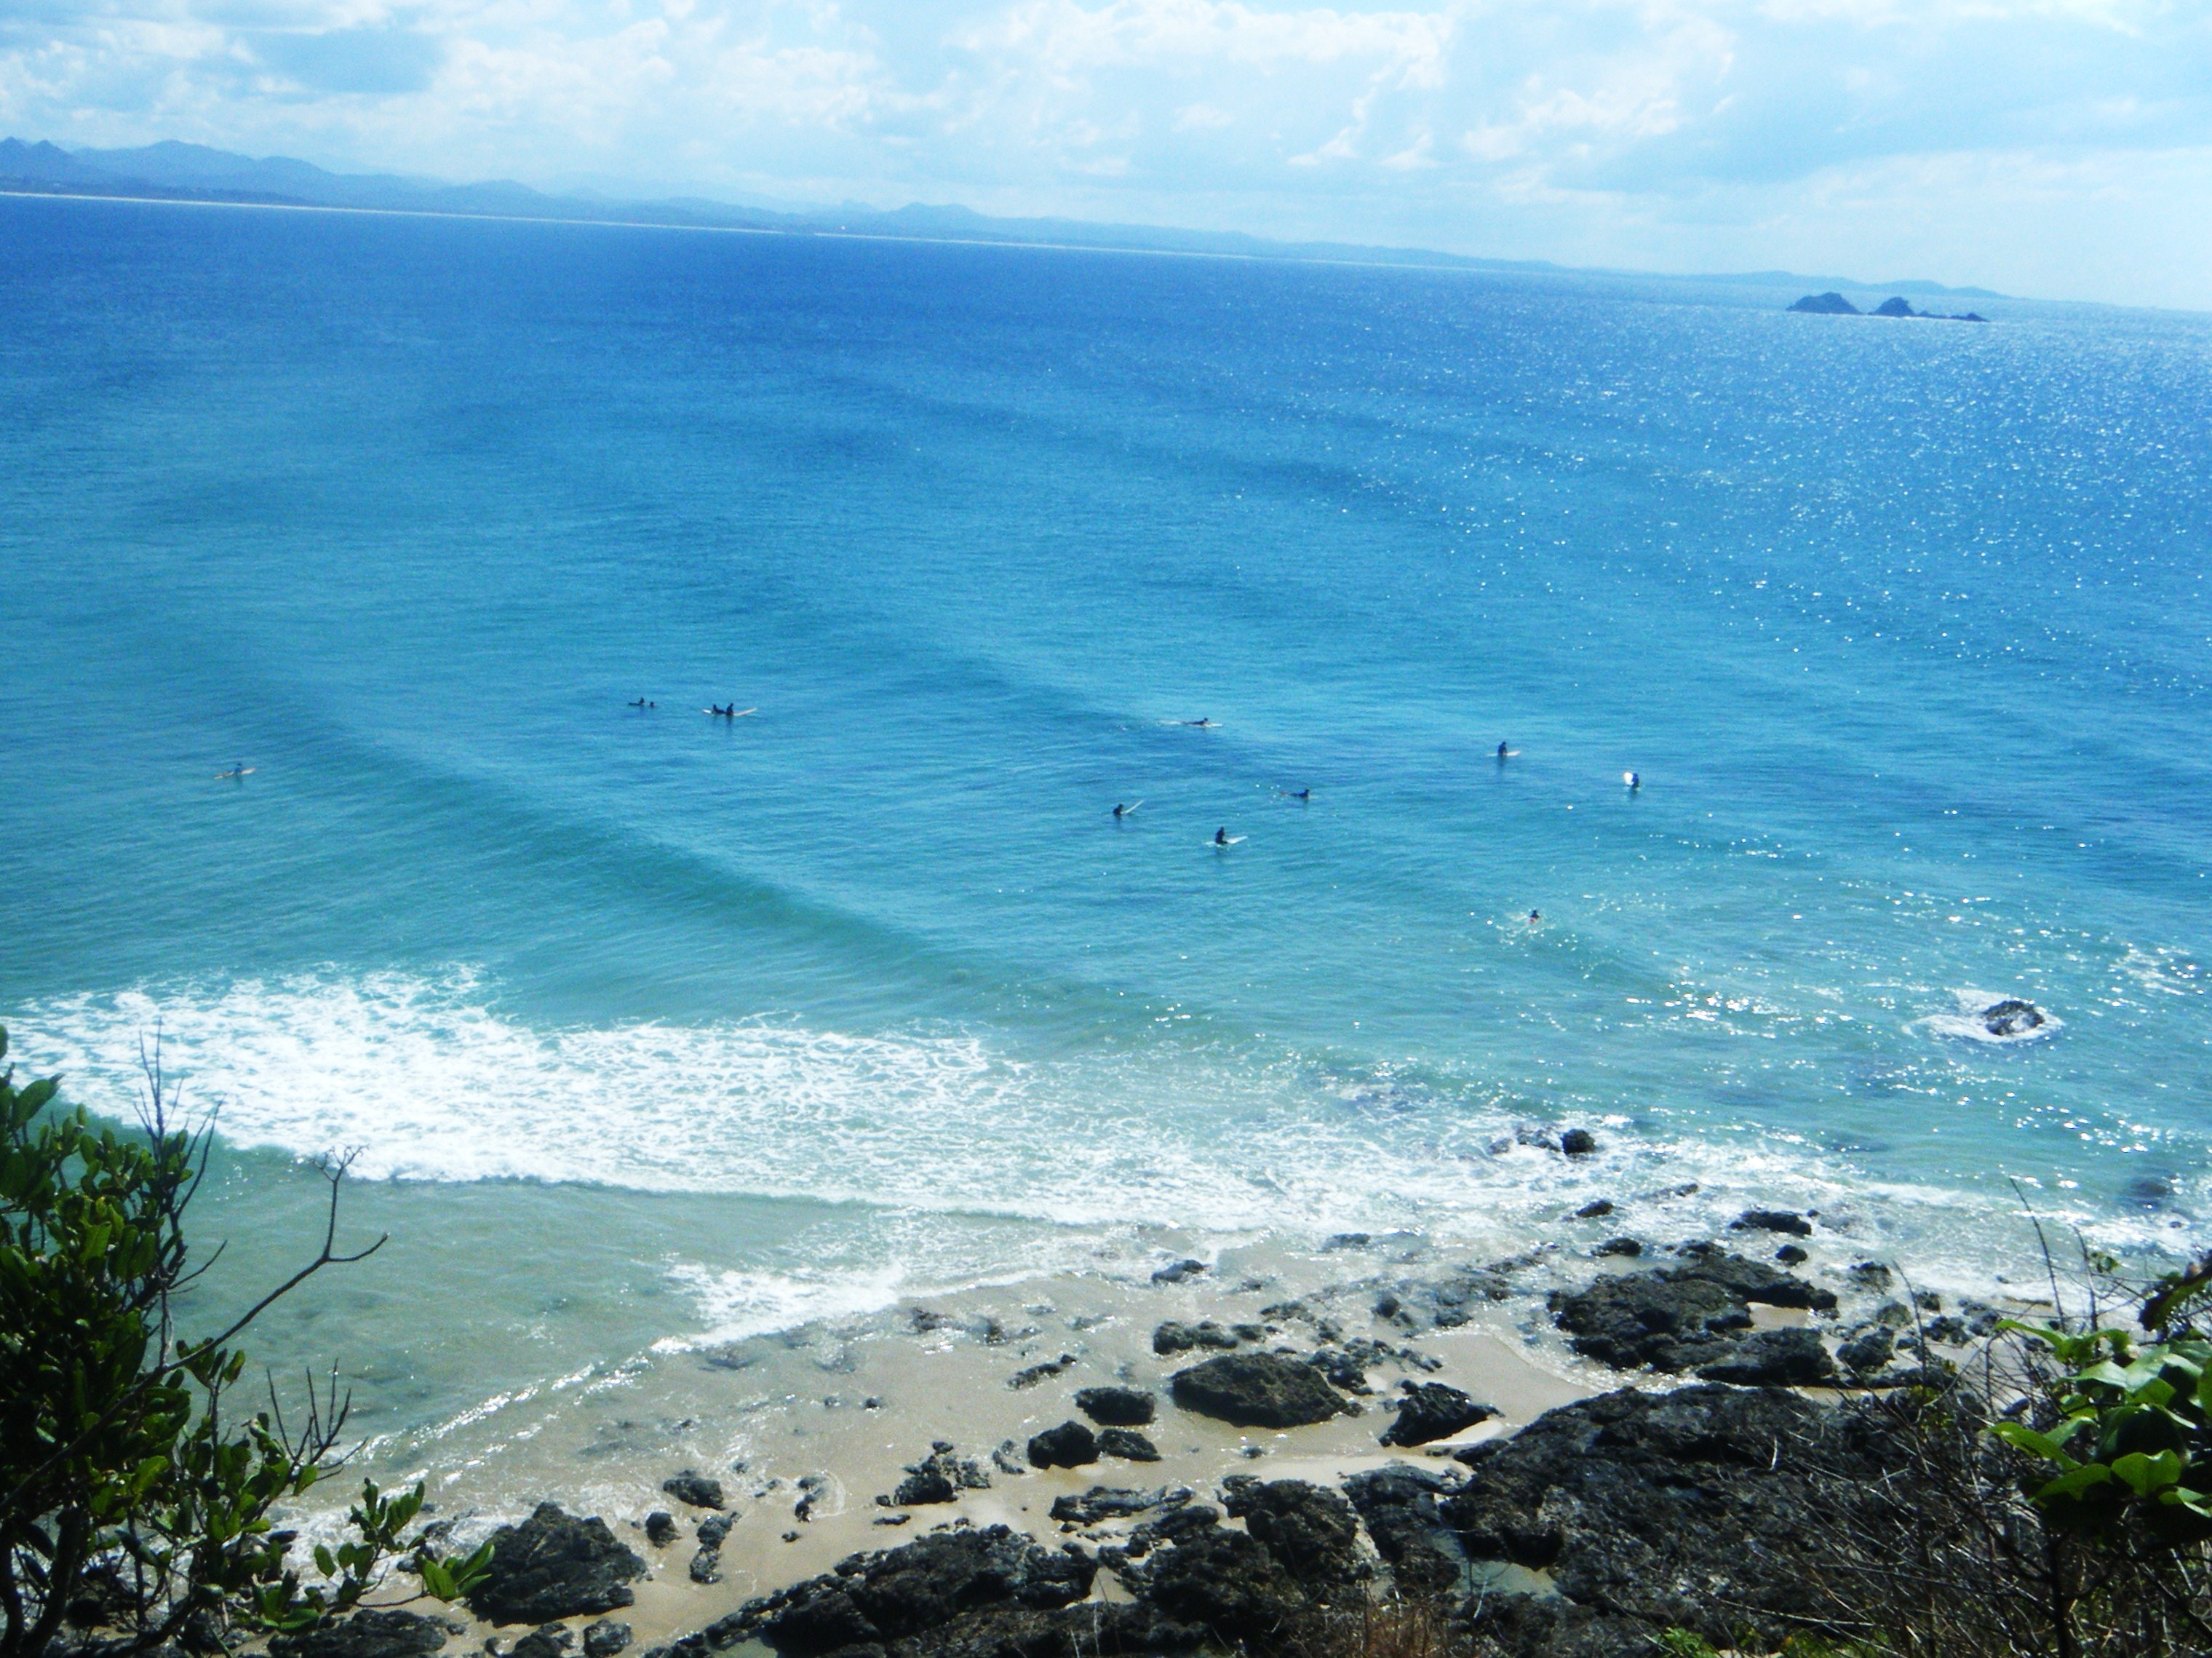
beach, sea, coast, water, ocean, horizon, cloud, sky, shore, wave, cliff, cove, bay, terrain, body of water, cape, landform, geographical feature, wind wave